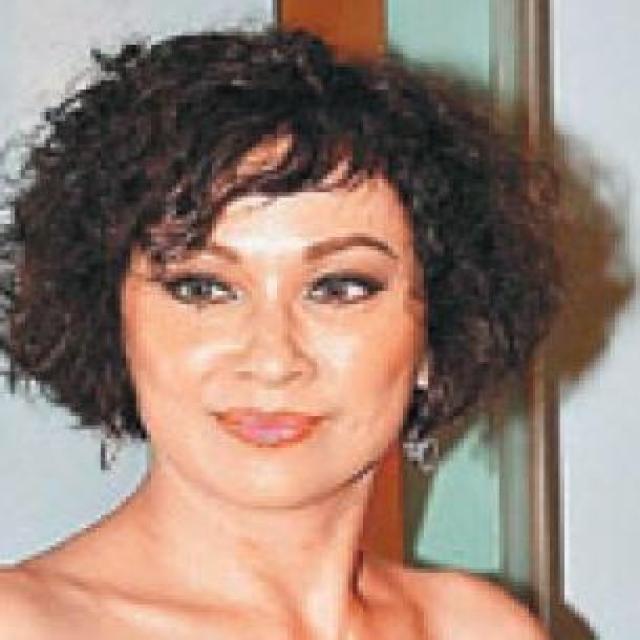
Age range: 45-64